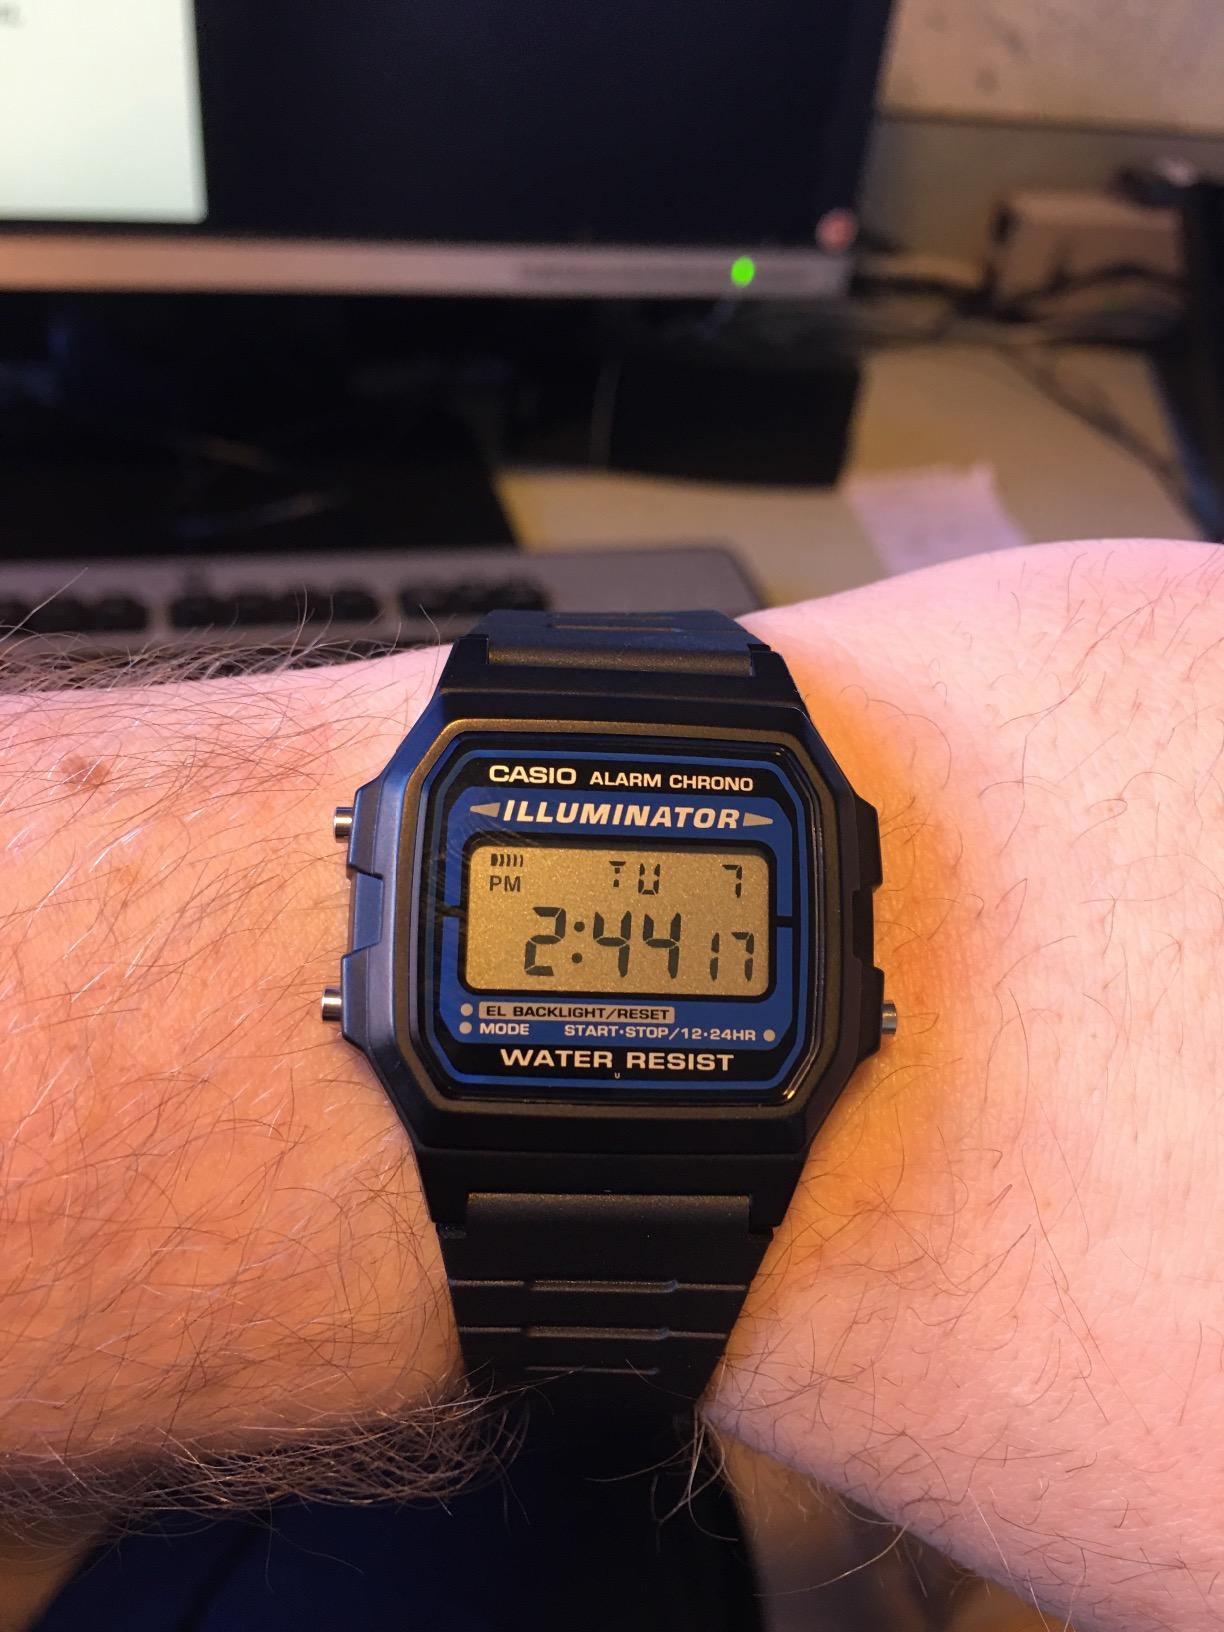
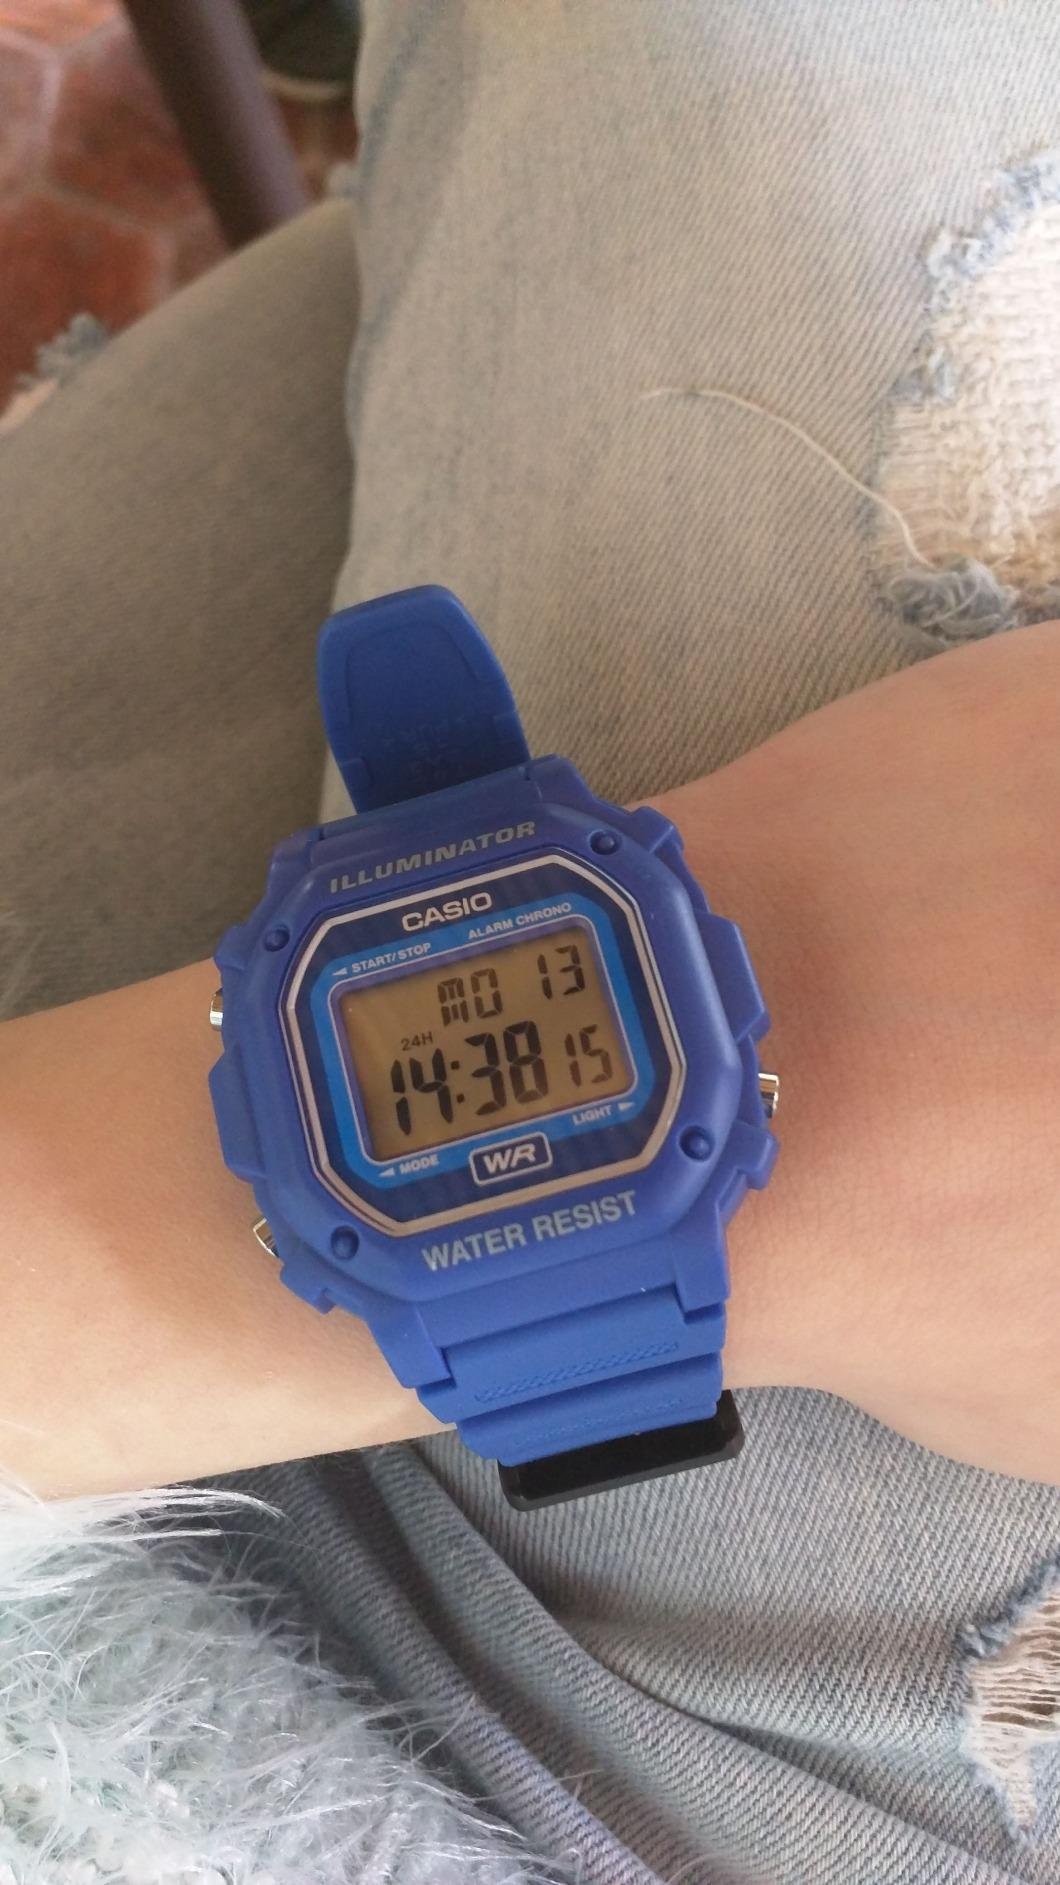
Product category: accessories_watch
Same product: no